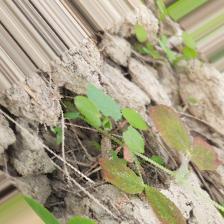
Label: Lentil Rust